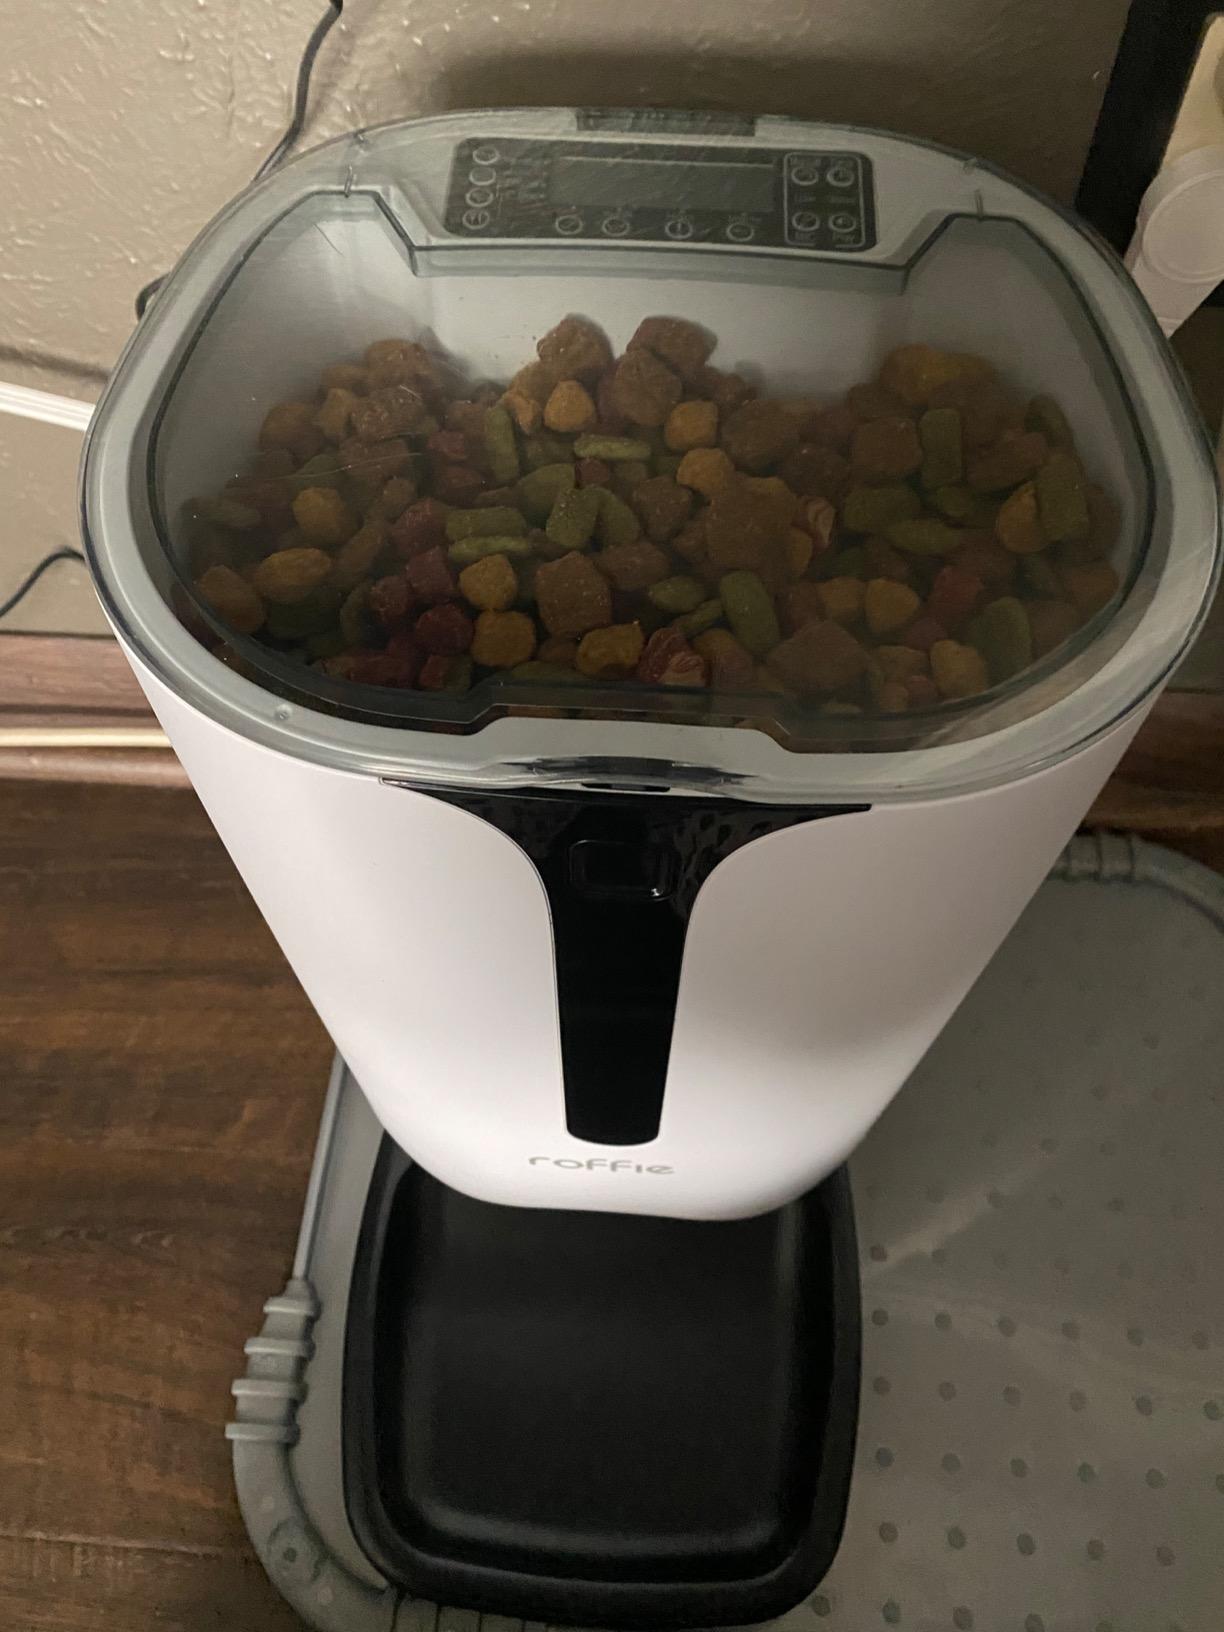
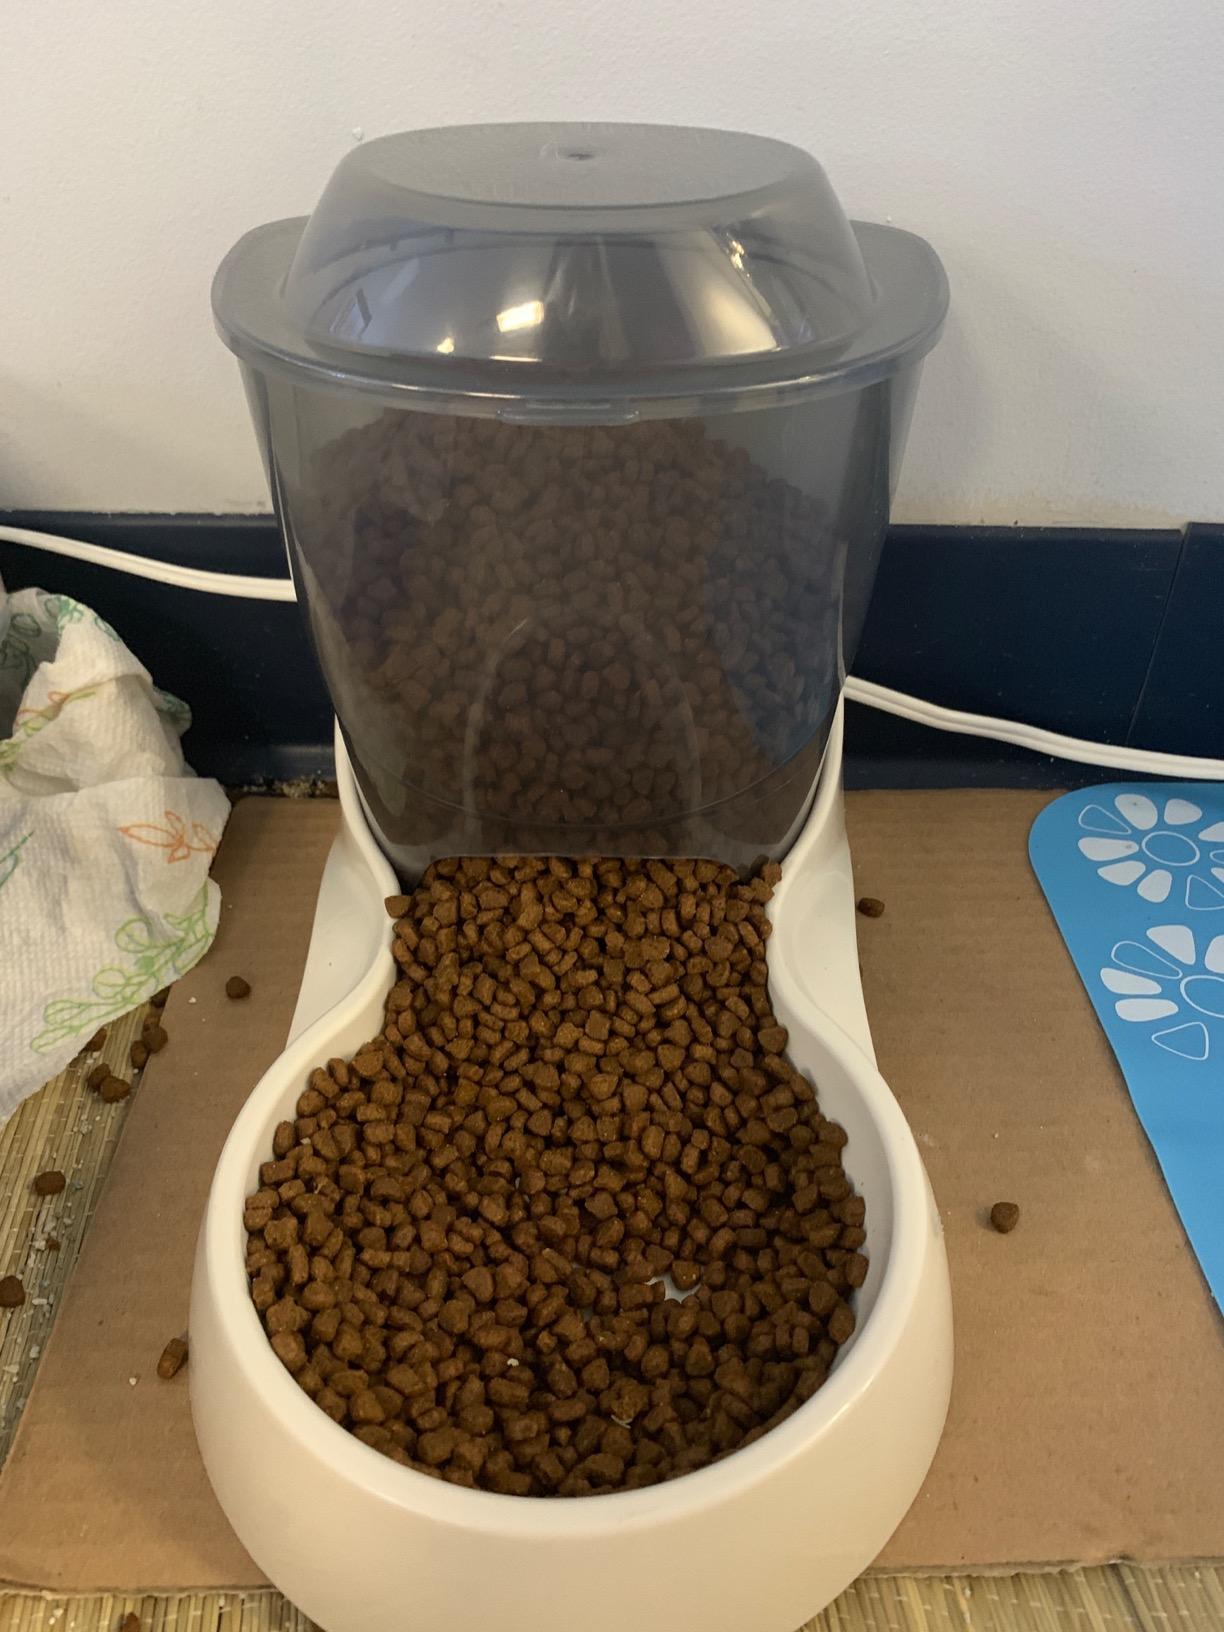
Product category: items_feeder
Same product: no